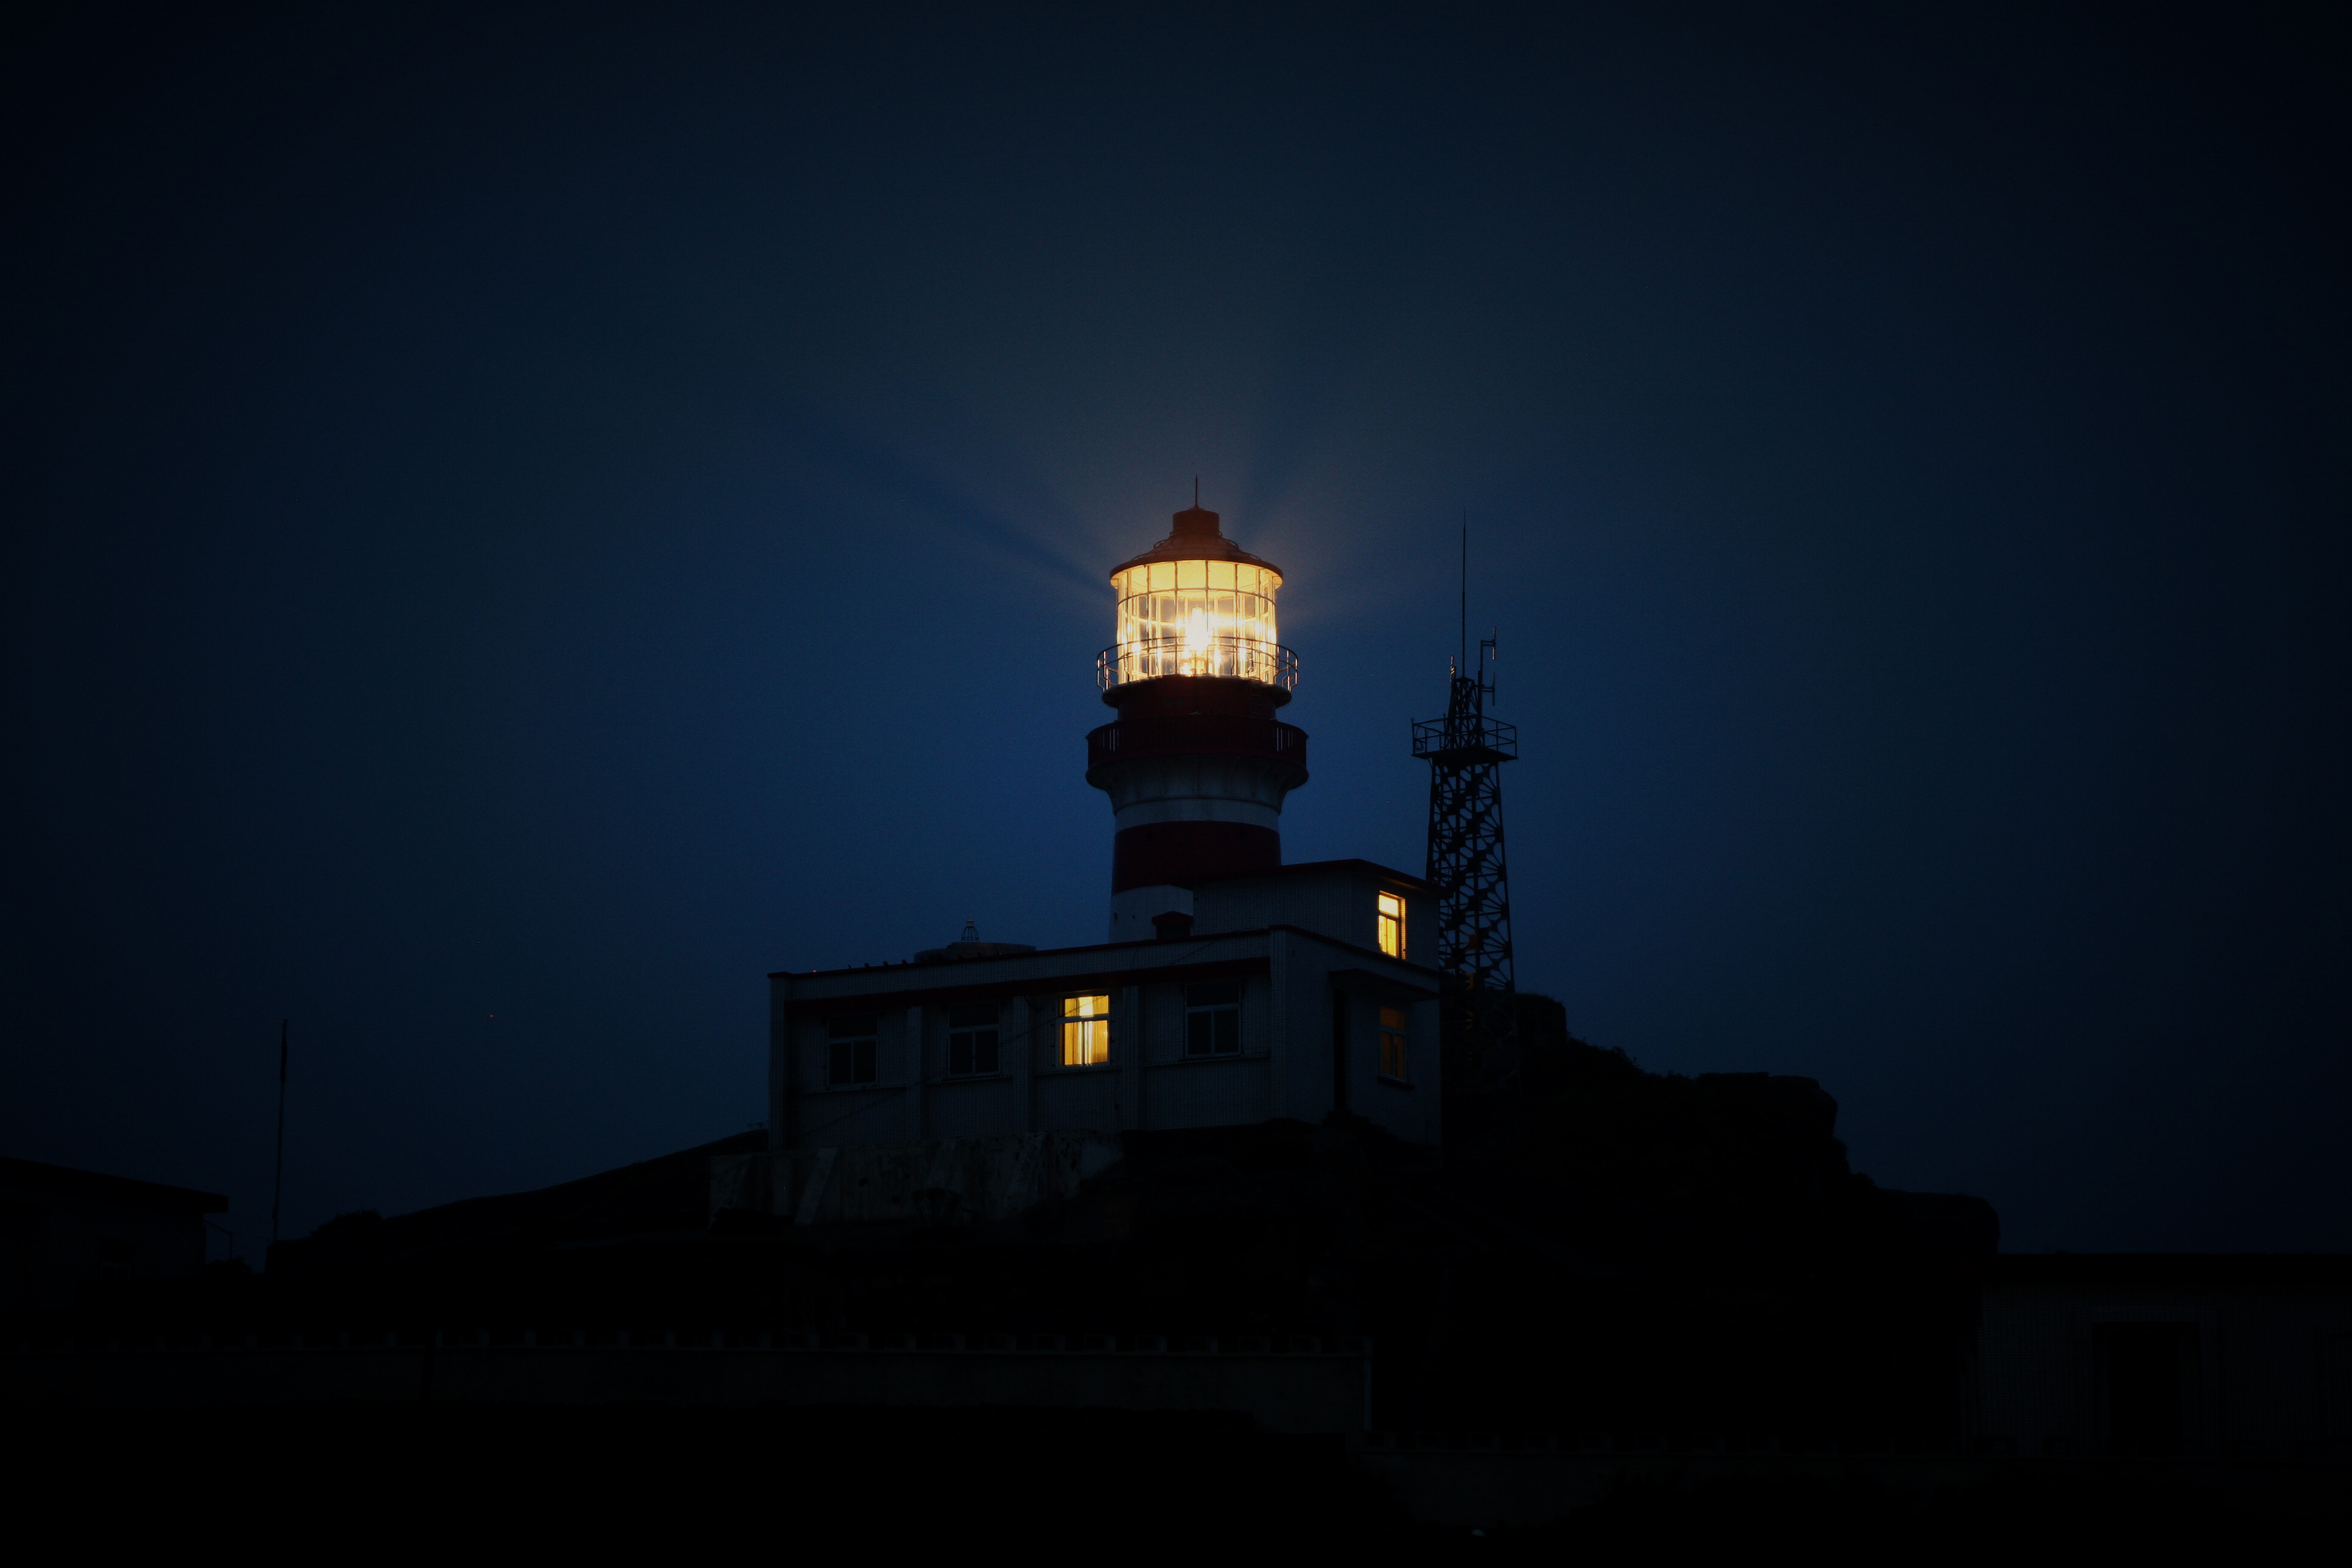
coast, light, lighthouse, night, dawn, atmosphere, dusk, evening, reflection, tower, darkness, lighting